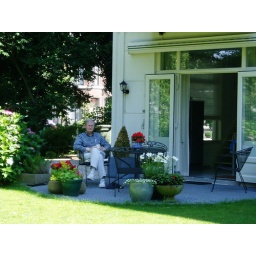
Outside the kitchen on the patio of house in Holland